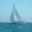
Label: ship